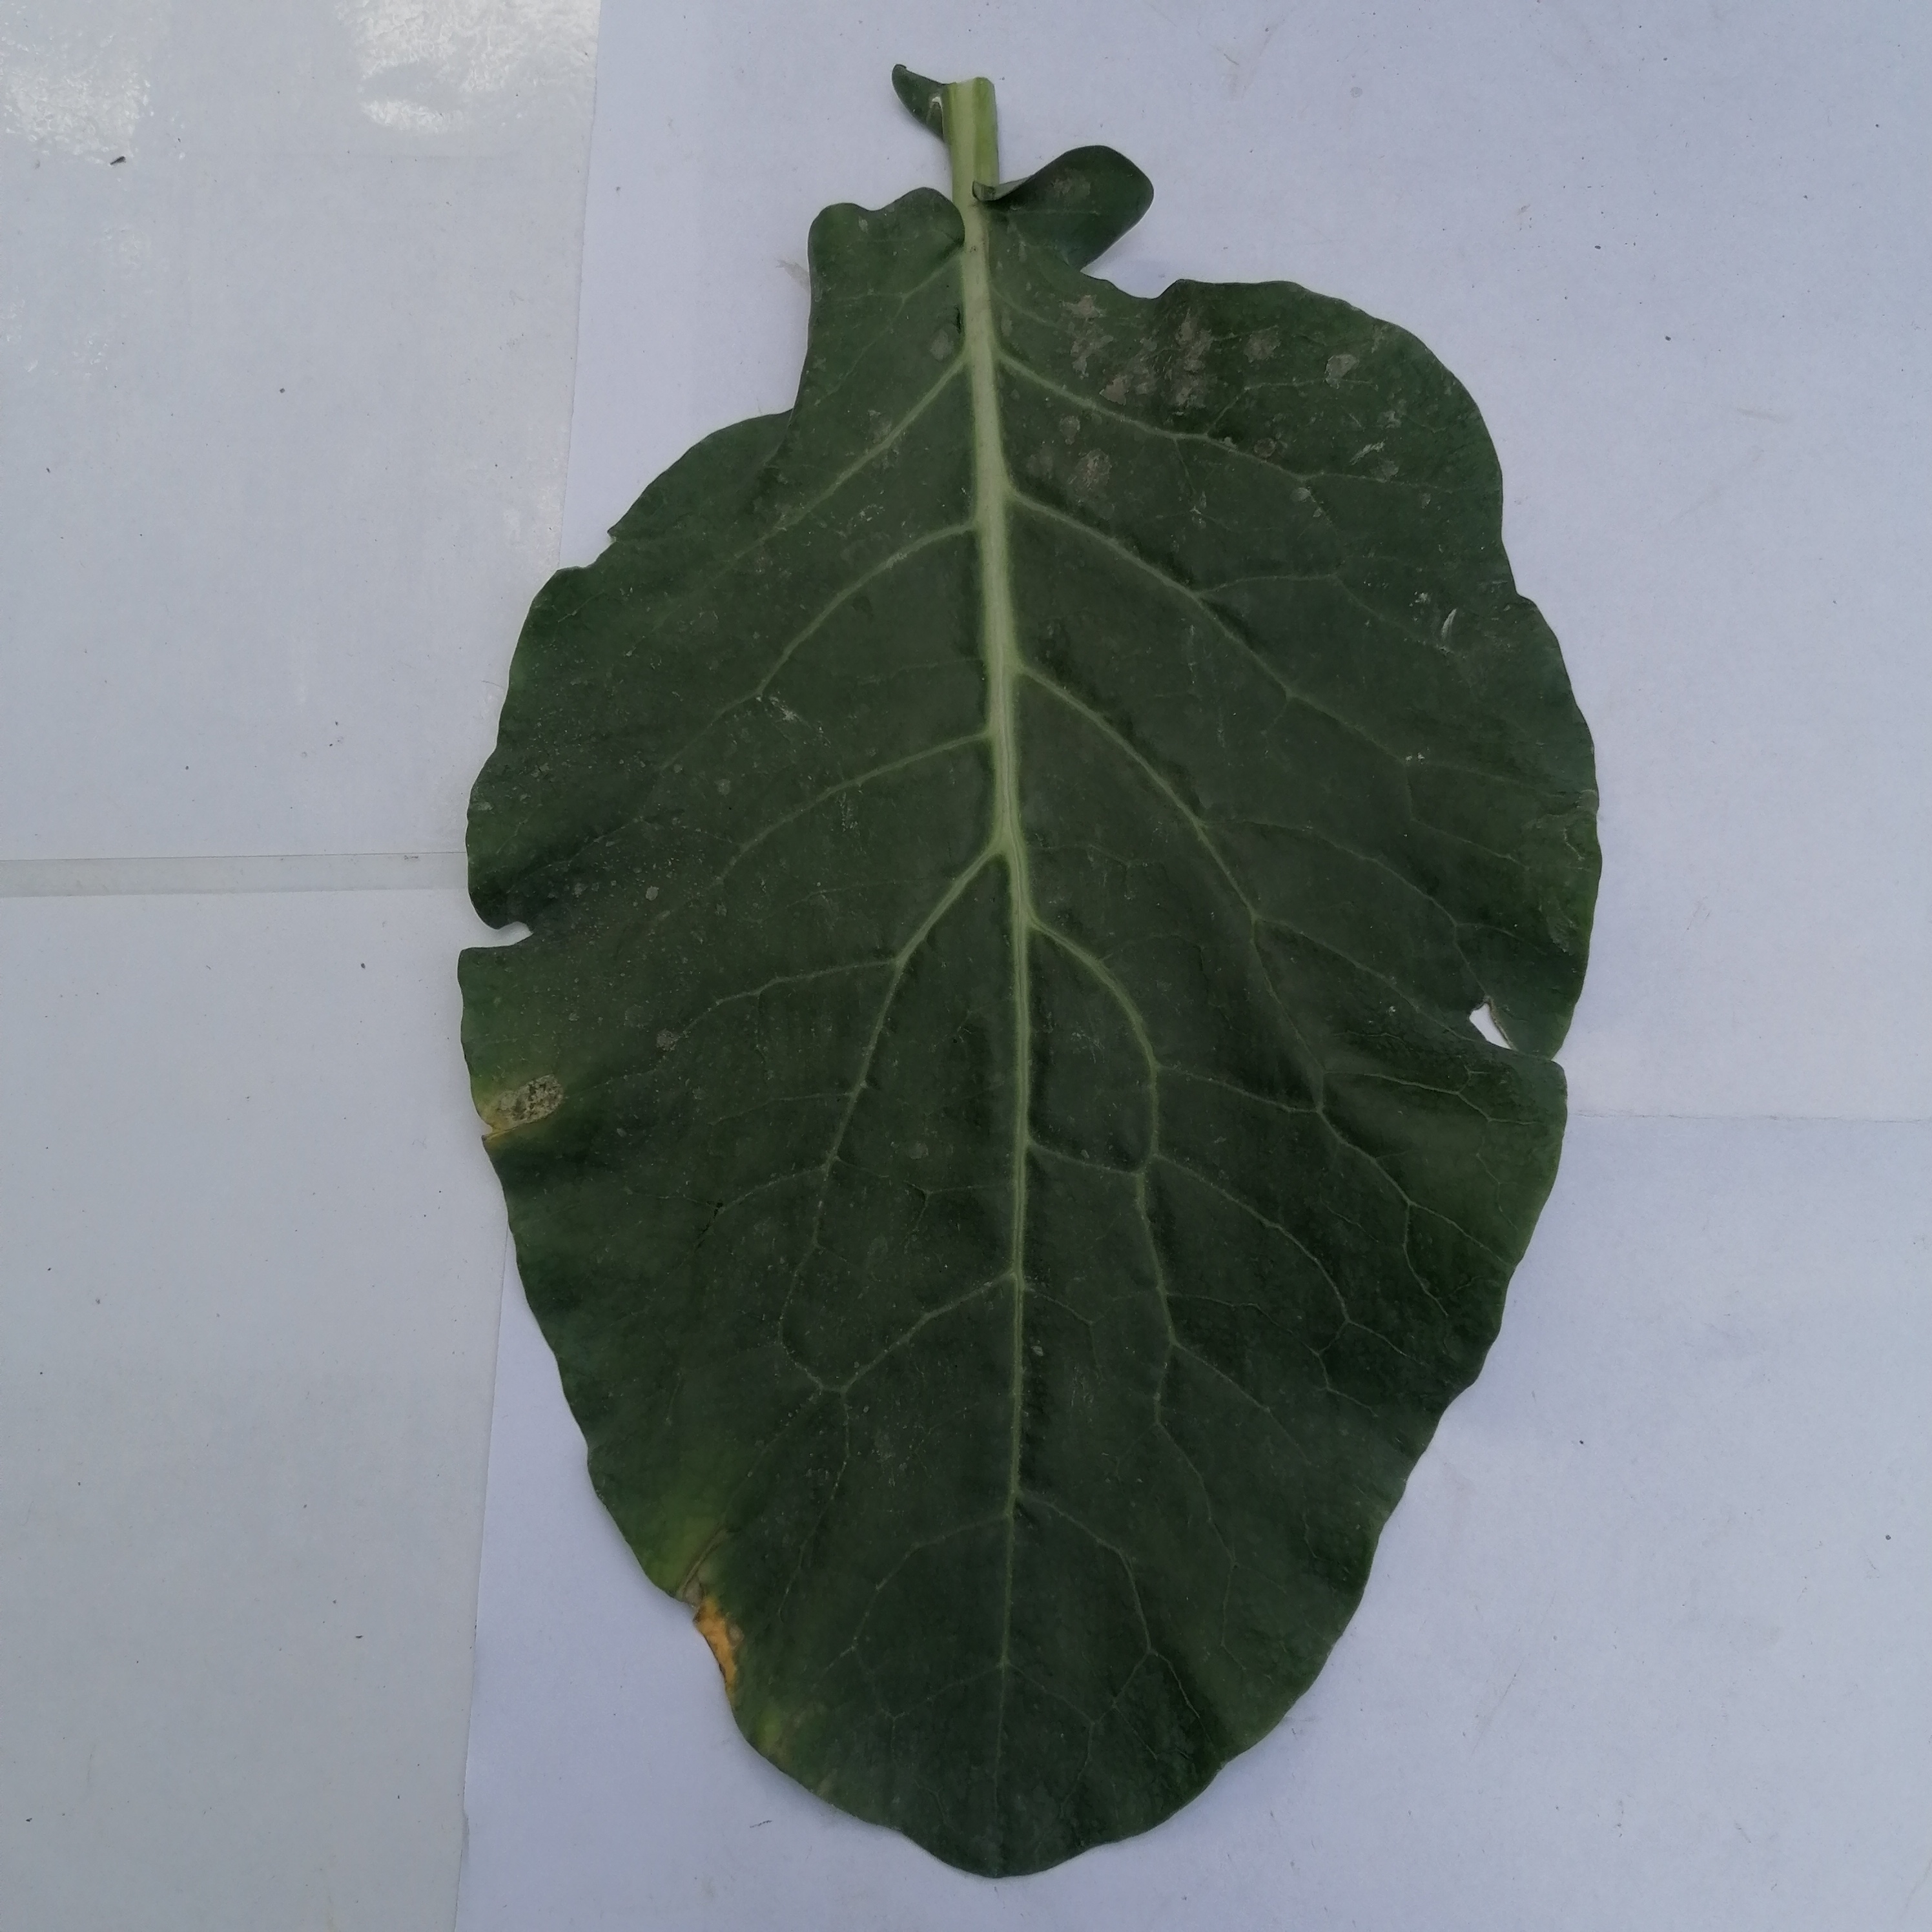
Label: Insect Hole